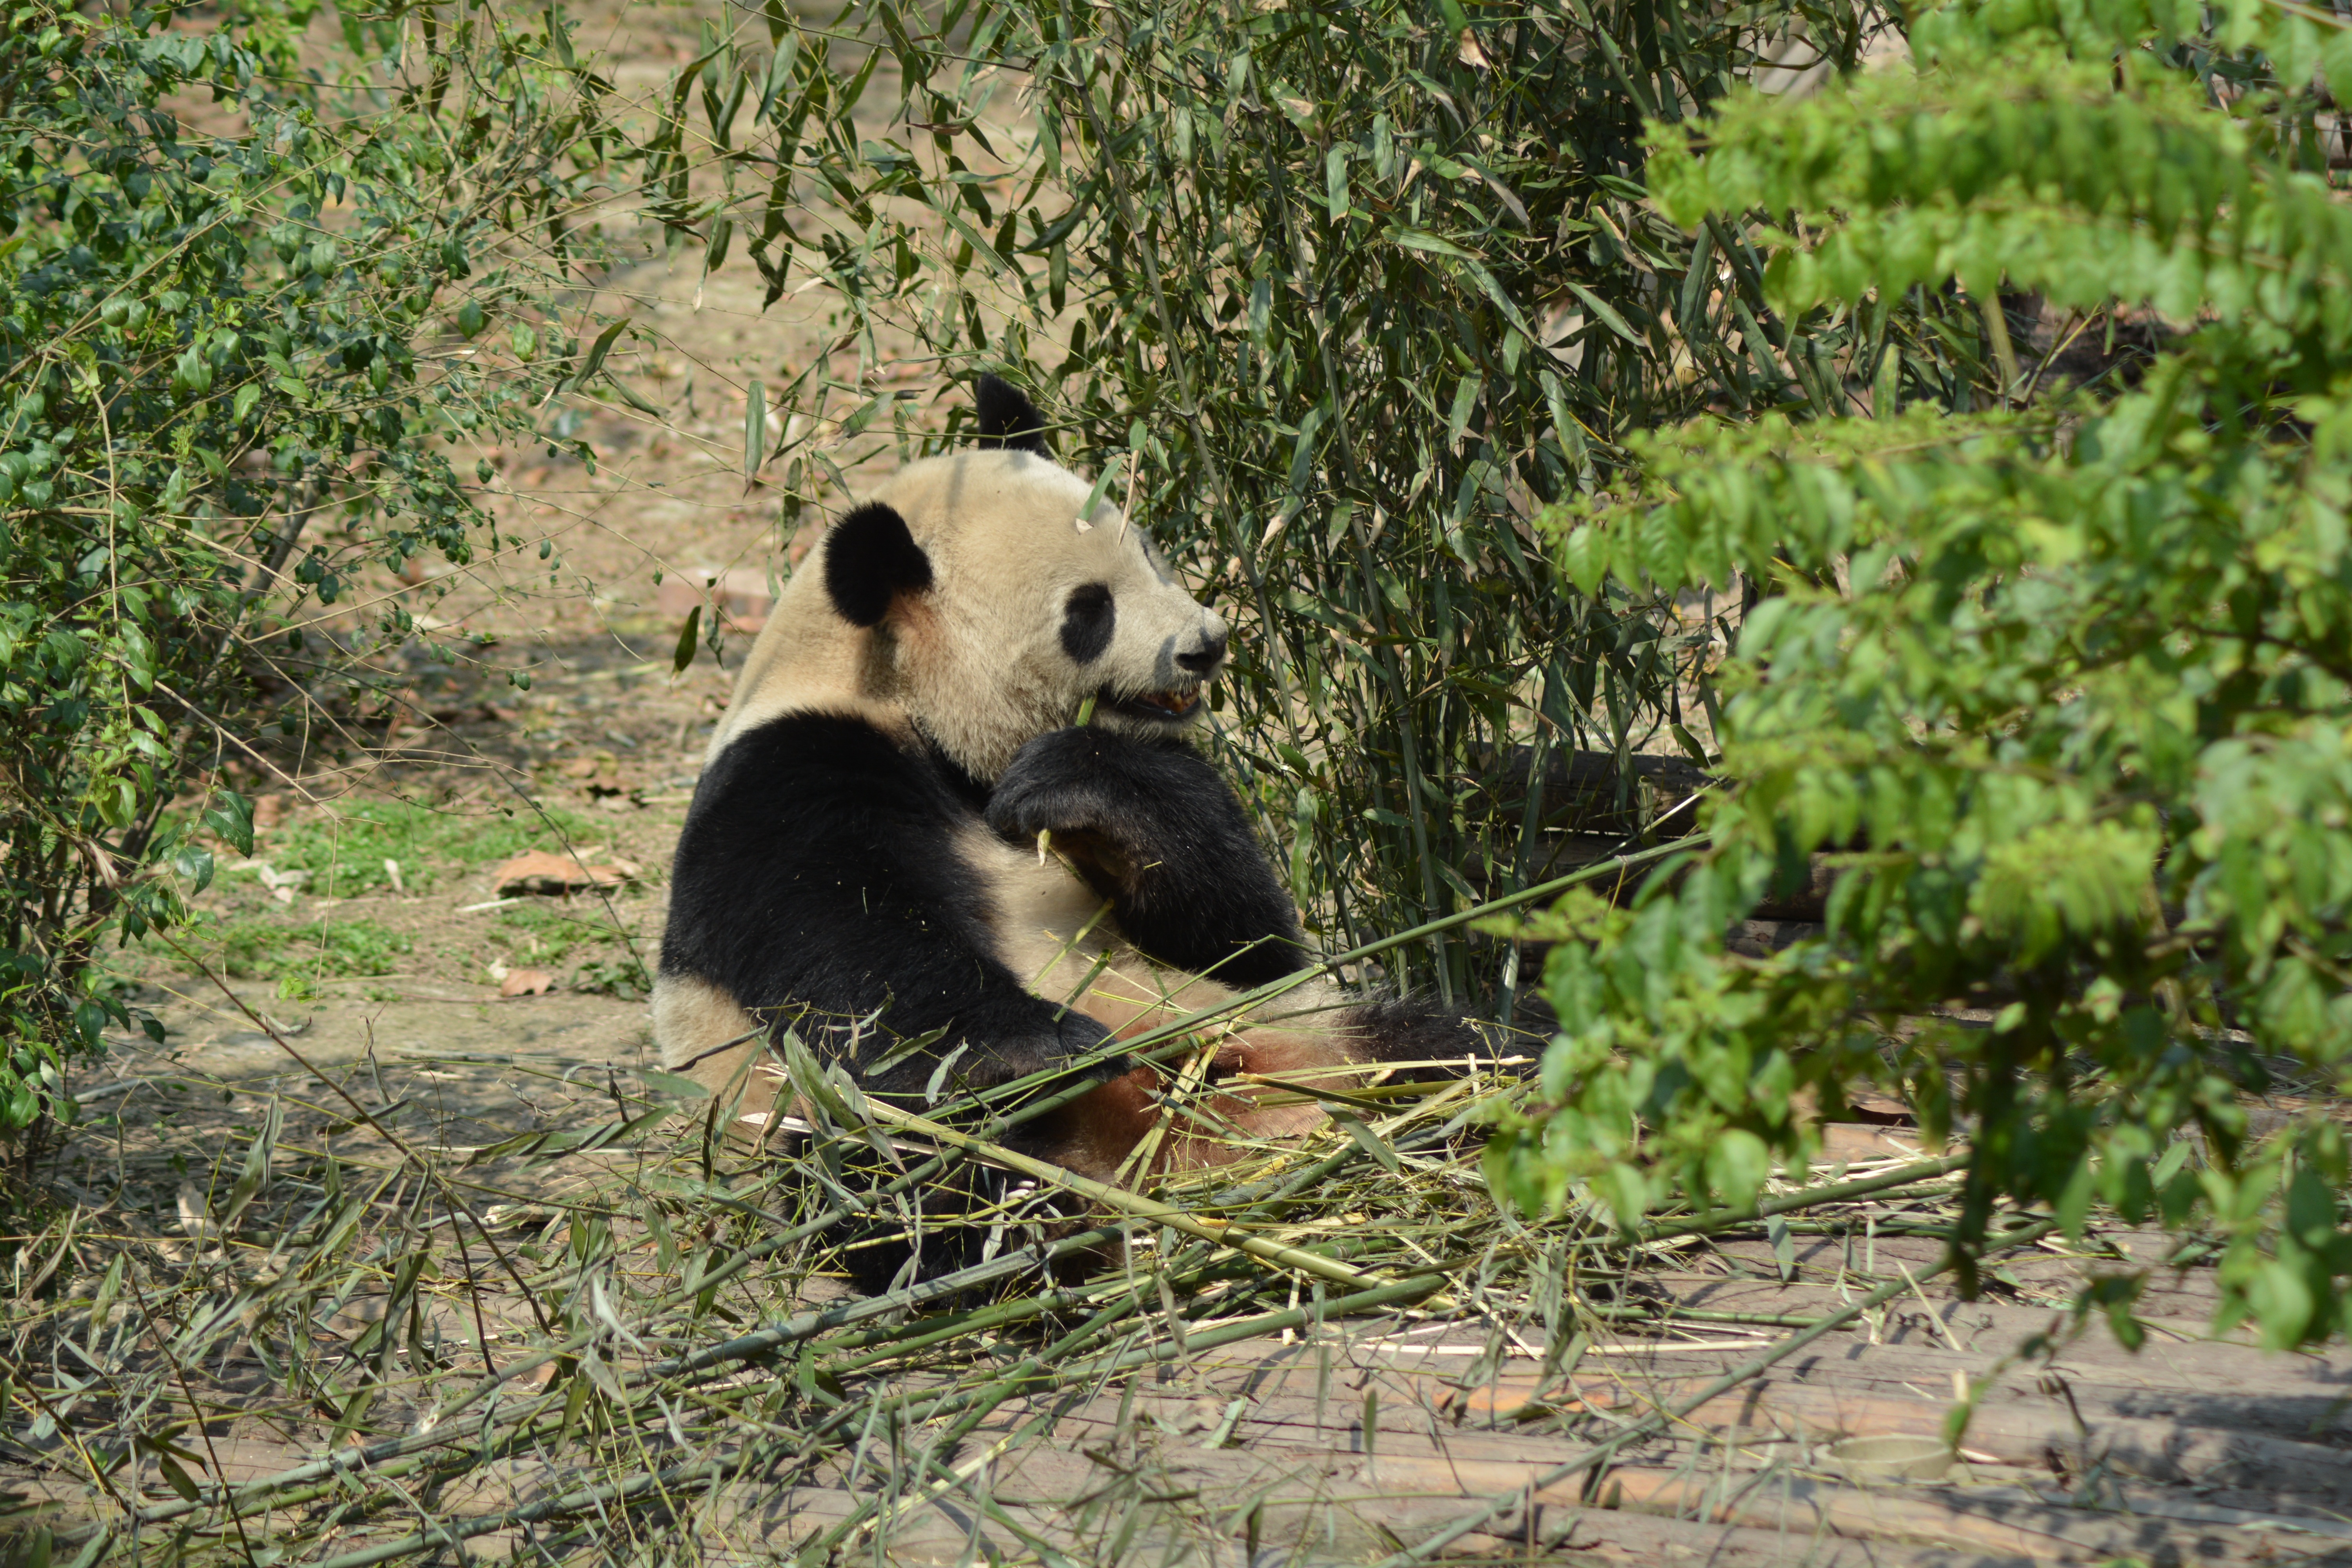
bear, wildlife, zoo, mammal, fauna, vertebrate, giant panda